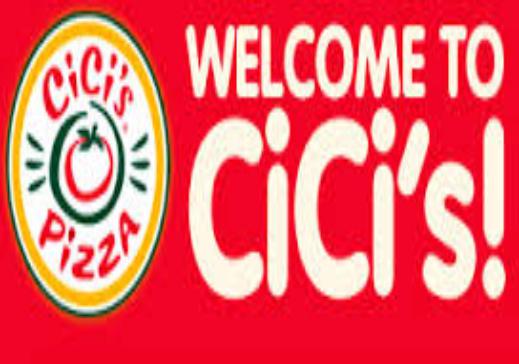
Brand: CiCi's Pizza
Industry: Food